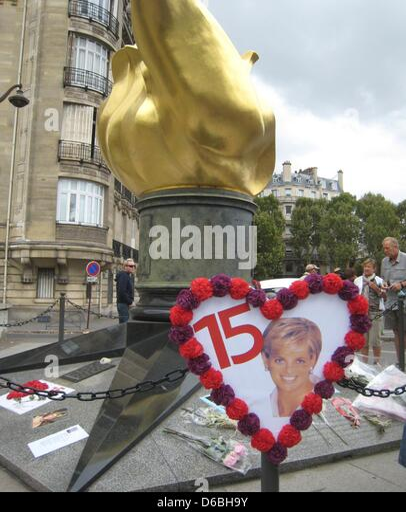
hearts and flowers are placed at the flame over the entrance